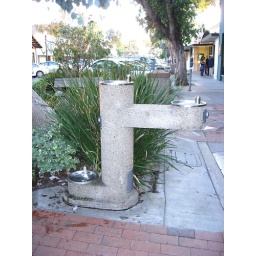
Water fountain in Laguna beach which features a fountain for a dog, cat or pet alligator.